Berthelot's pipit

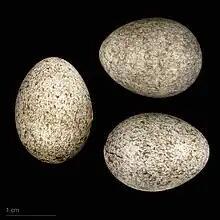
"Anthus berthelotii" - MHNT

Berthelot's pipit (Anthus berthelotii) is a small passerine bird which breeds in Madeira and the Canary Islands. It is a common resident in both archipelagos.